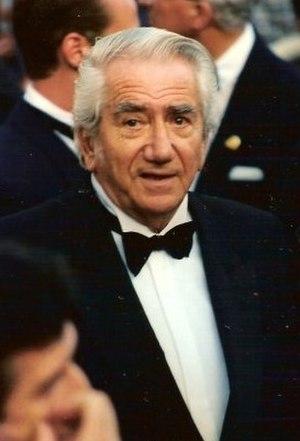
Daniel Gélin au festival de Cannes
Daniel Gélin est un comédien français, né le 19 mai 1921 à Angers et mort le 29 novembre 2002 à Paris.